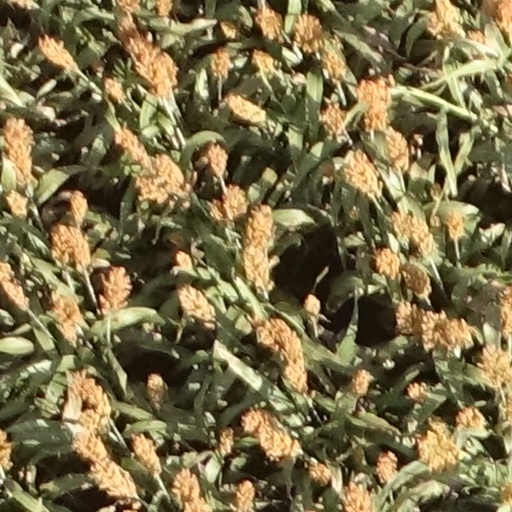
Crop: sorghum